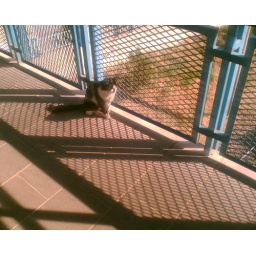
it was sitting on the bridge over railway in the morning :) it must have waited someone:))